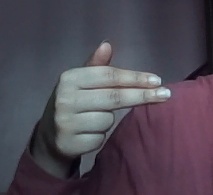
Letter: ghain